Harry A. Estep

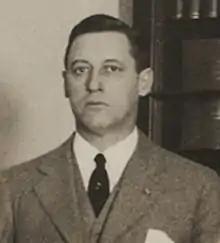

Harry Allison Estep (February 1, 1884 – February 28, 1968) was an American politician and Republican member of the U.S. House of Representatives from Pennsylvania.